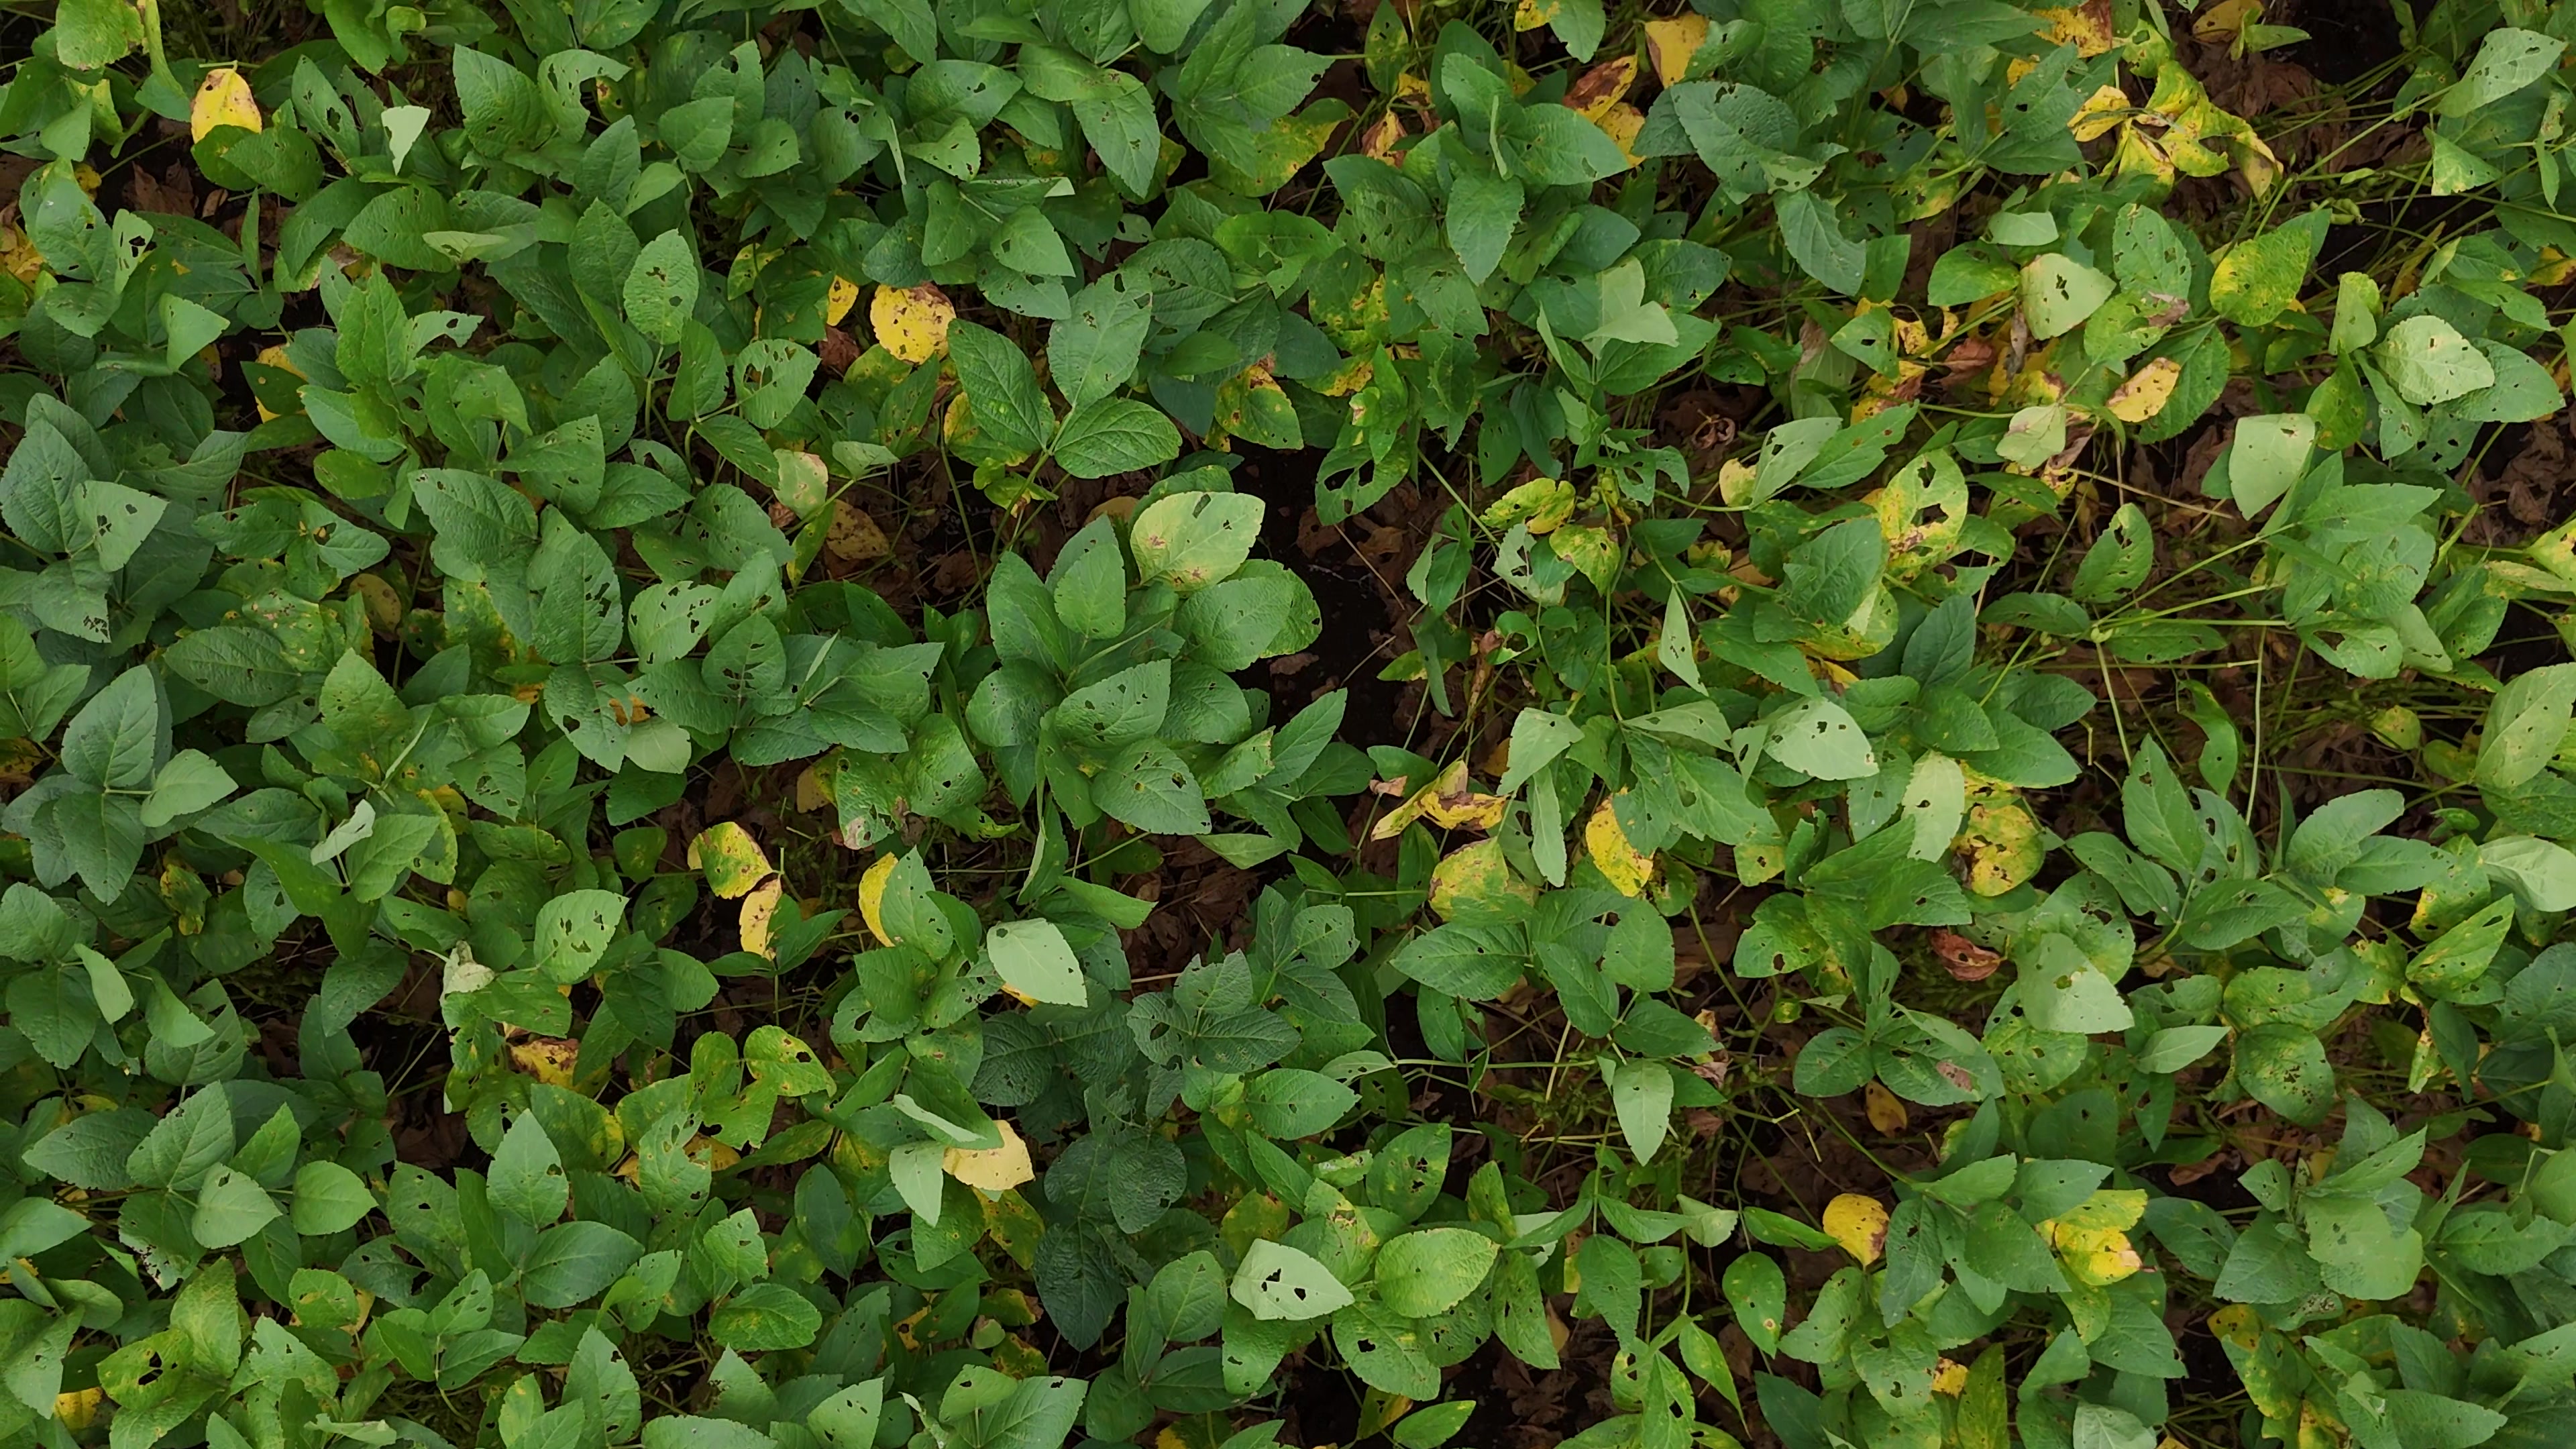
Label: Rust